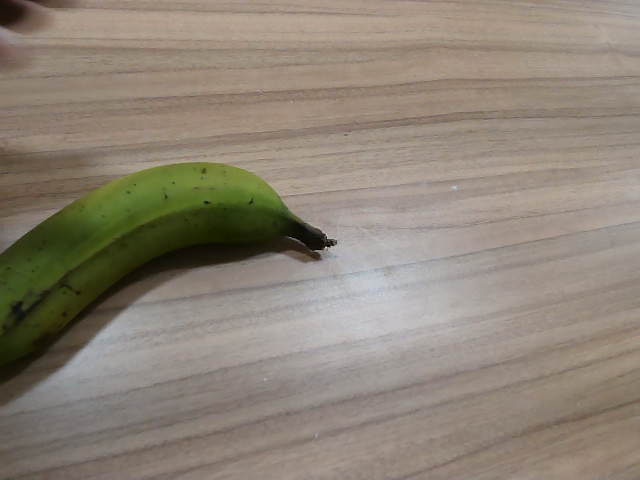
Label: Raw_Banana